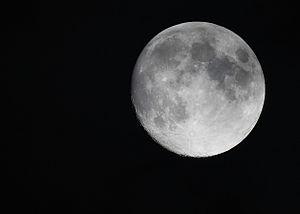
Photo de presque pleine Lune prise avec un appareil-photo réflex numérique monté sur une lunette Orion 80ED
Le temps rythme la vie sociale et économique des populations du littoral de la république du Congo. Il est symbolisé par le vocable Ntangu qui désigne, en langue Vili, le soleil, l'astre sacré.
La Lune, ou Terre I, est un objet céleste qui orbite autour de la planète Terre et le seul satellite naturel permanent de la Terre. C'est le cinquième plus grand satellite naturel du Système solaire et le plus grand des satellites planétaires par rapport à la taille de la planète autour de laquelle elle orbite. La Lune est, après le satellite de Jupiter Io, le deuxième satellite le plus dense du Système solaire parmi ceux dont la densité est connue.